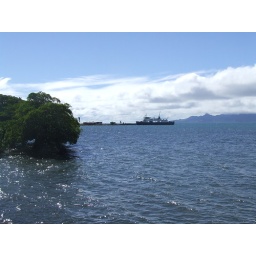
View towards Natovi, and Ovalau in the background...what a beautiful shot, capturing the sea and blue sky...and the white clouds!